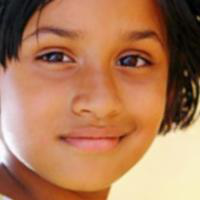
Age group: age 01-10